The Boundary (2014 film)

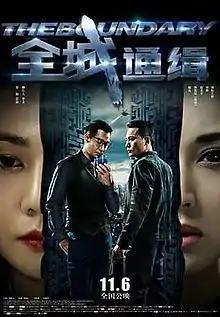

The Boundary is a 2014 Chinese suspense action crime drama film directed by Wang Tao. It was released on November 6.